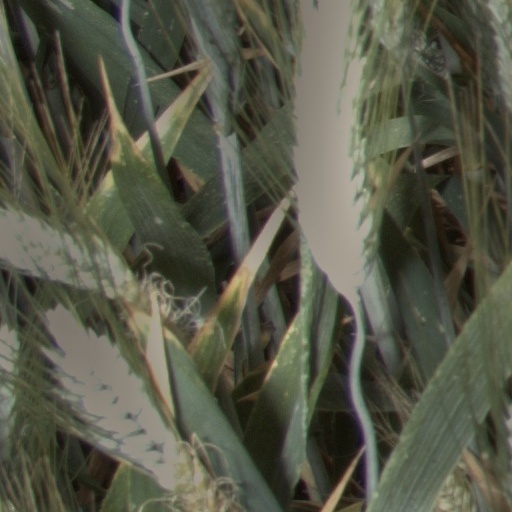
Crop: wheat